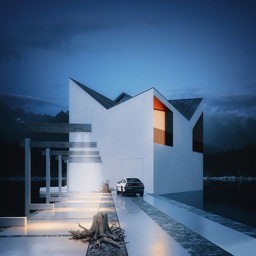
check the house is only possible from the platform .